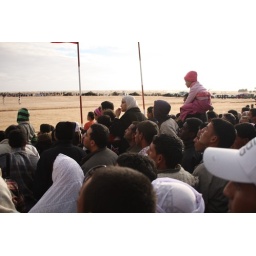
best seat in the house